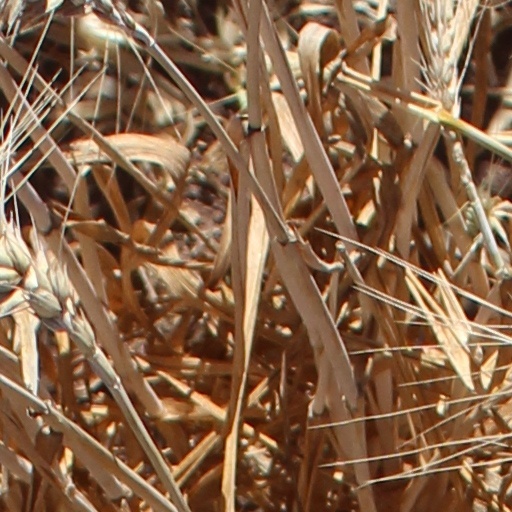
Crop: wheat